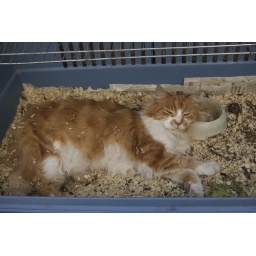
he slept there all day while the guinea pig in the garden eating the grass